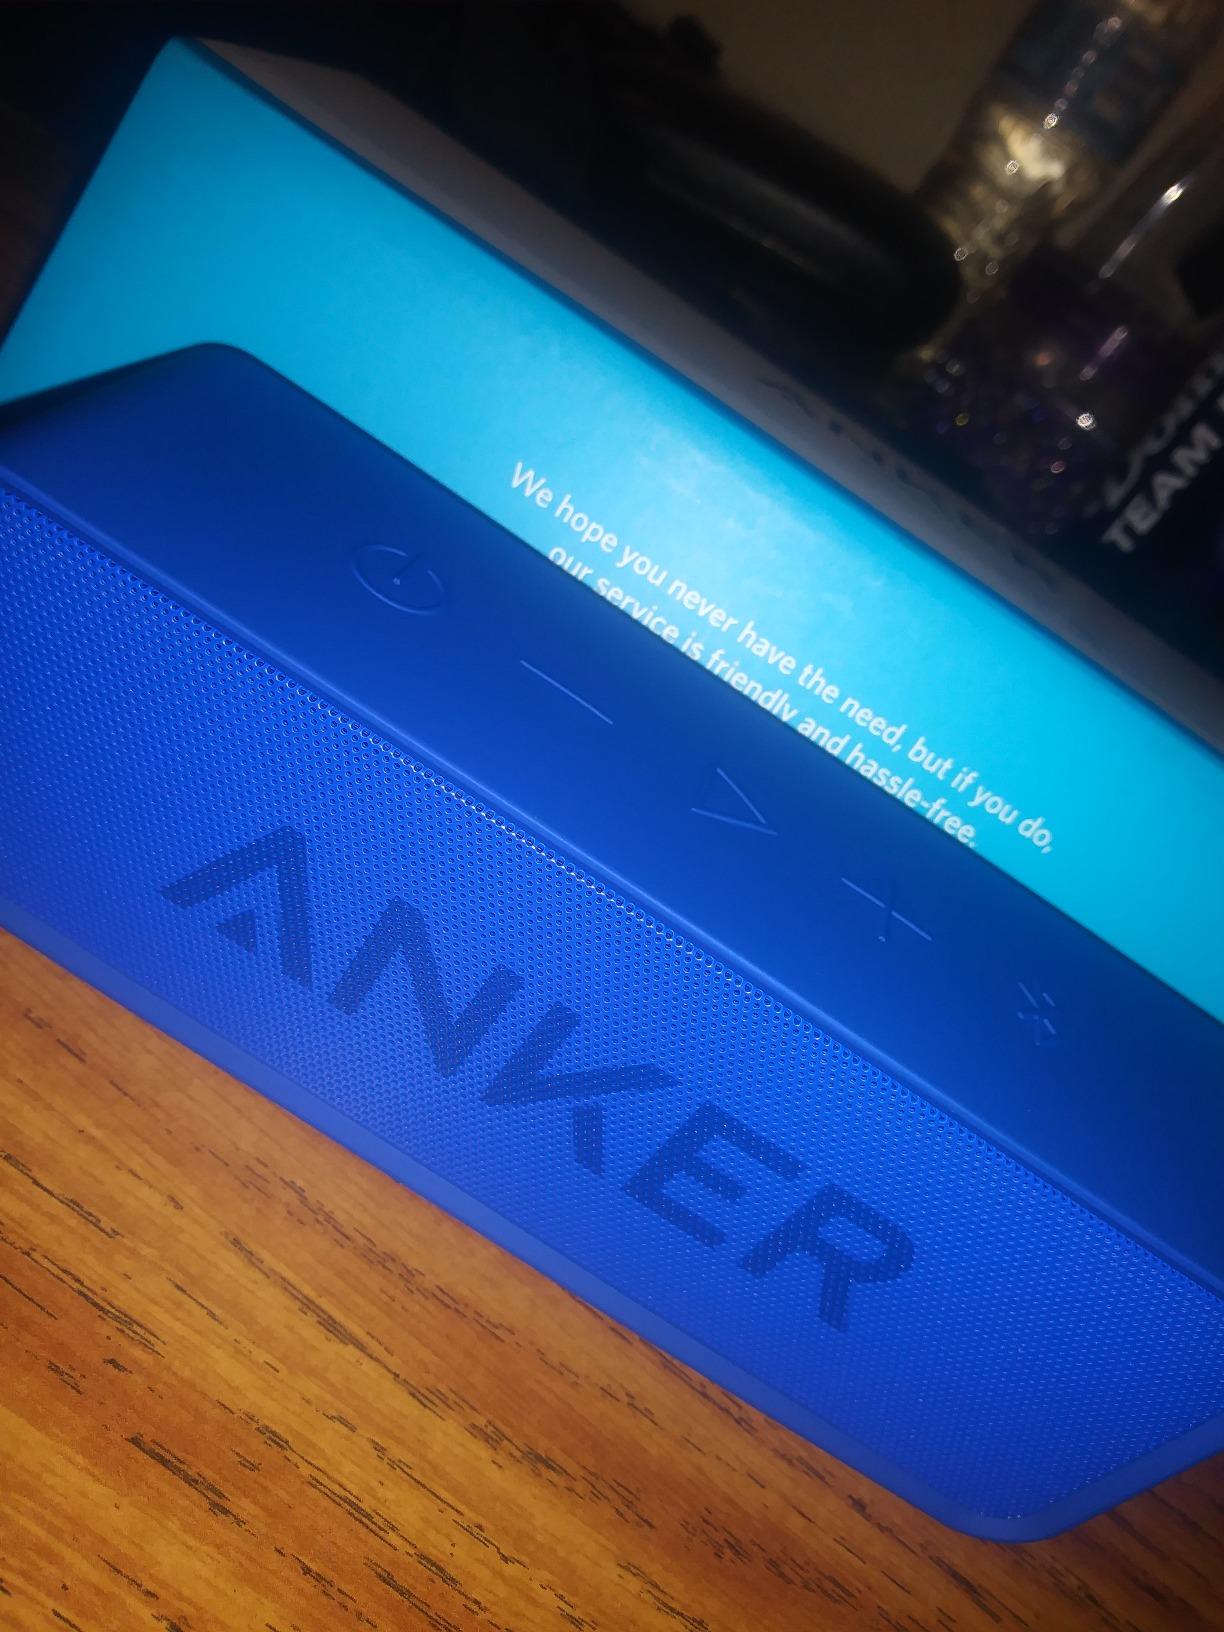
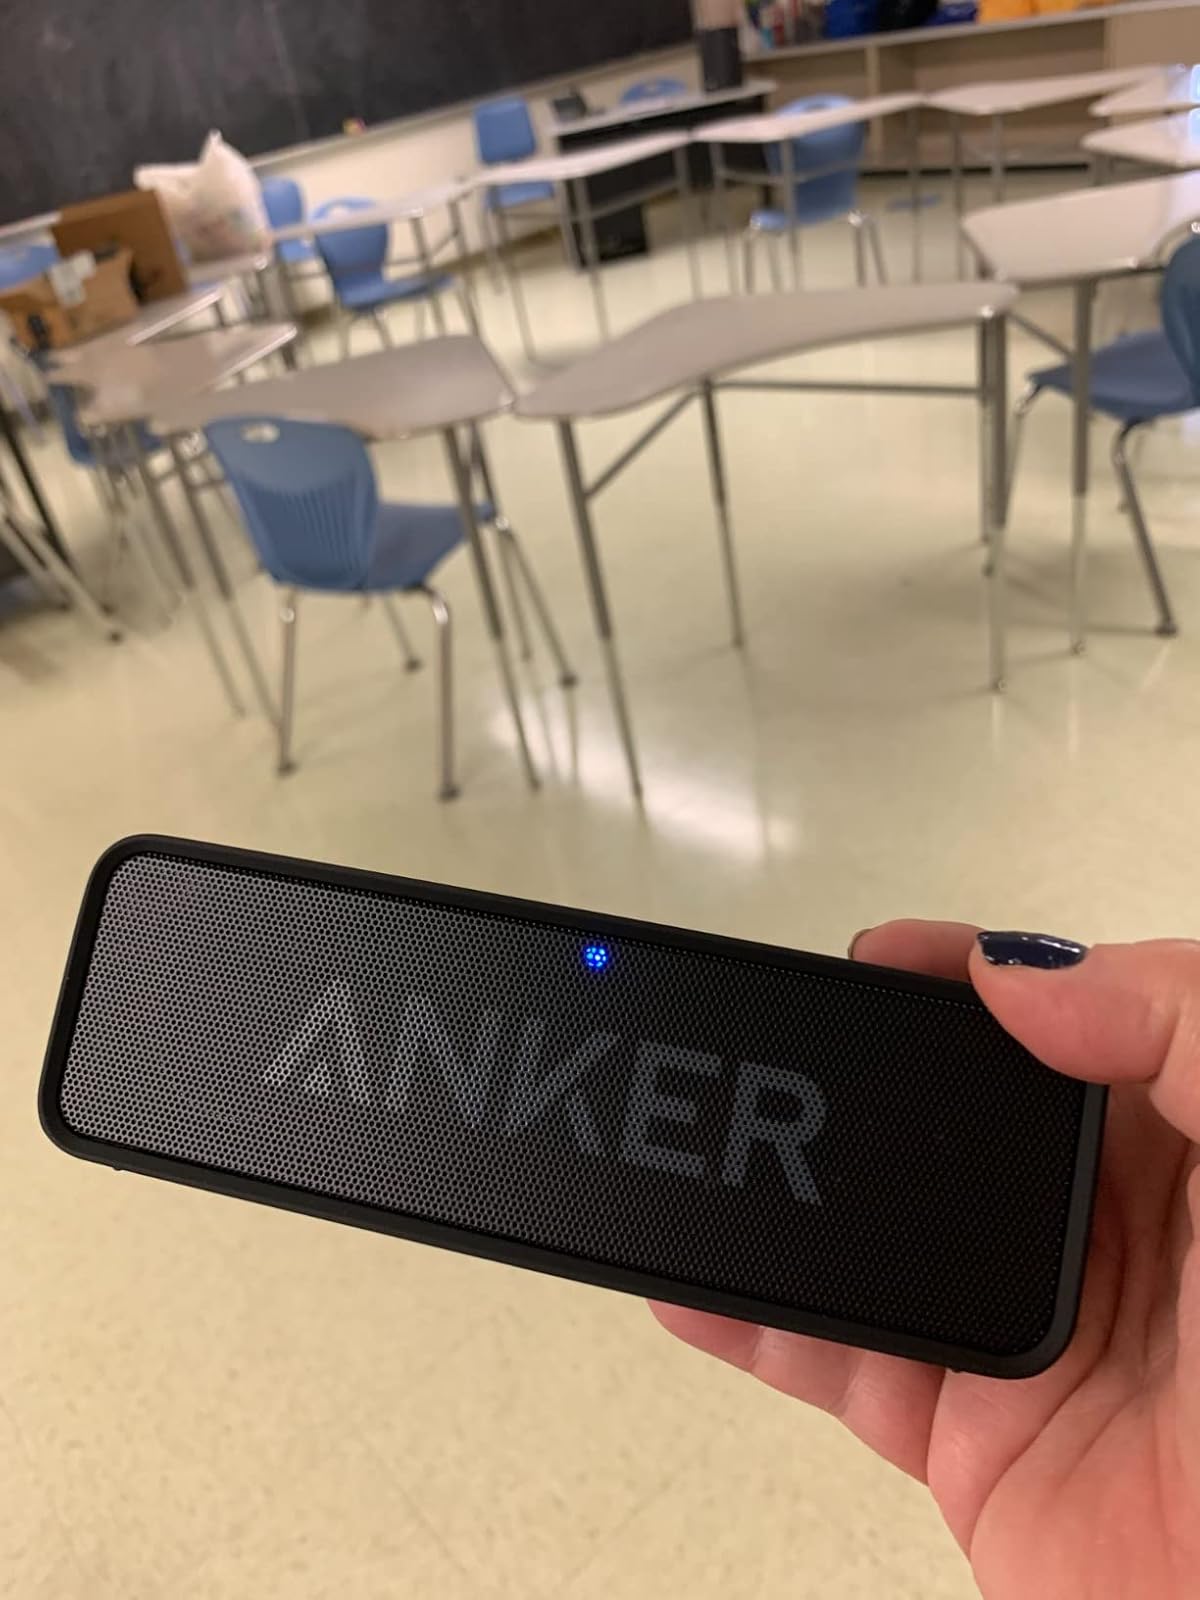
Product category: speaker
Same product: no